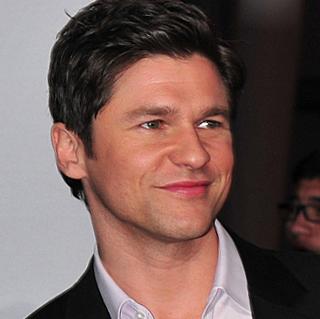
Age: 36